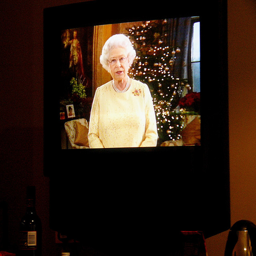
A old woman on a television in a room.
A TV monitor featuring an elderly lady in front of a Christmas tree.
Queen Elizabeth of England on a television screen.
The queen of england on an old fashioned TV.
An elderly woman in front of a Christmas tree on the television.